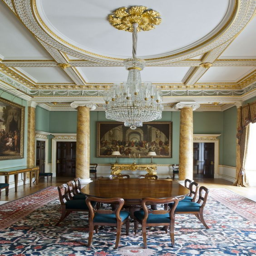
building is a truly romantic property steeped in aristocratic history